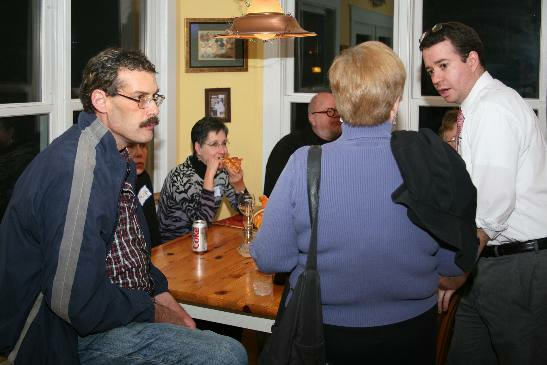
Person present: Yes